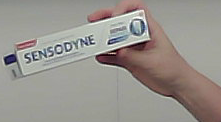
Product: sensodyne_toothpaste